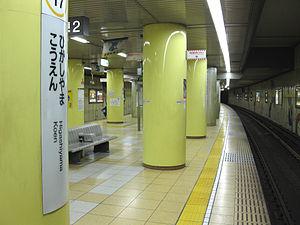
Higashiyama Kōen est une station du métro de Nagoya sur la ligne Higashiyama dans l'arrondissement de Chikusa à Nagoya. Cette station est située près du Parc Higashiyama.